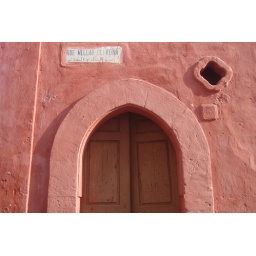
A pink house in Sale, Morocco.